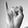
ASL letter: I